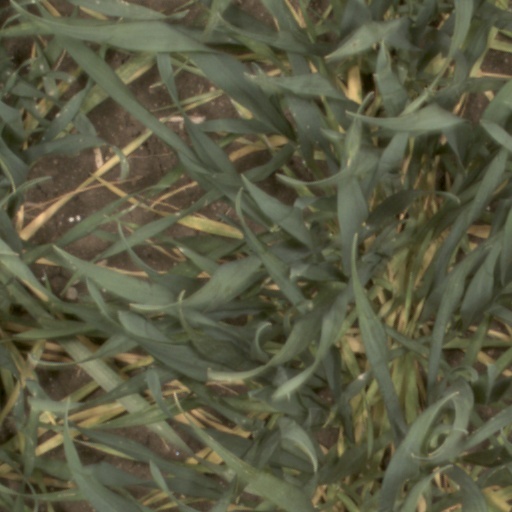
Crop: wheat